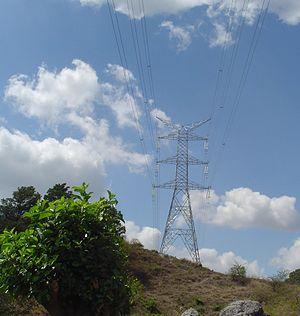
SIEPAC
Dessau était une firme d'ingénierie-construction parmi les plus importantes au Canada et la 57ᵉ plus importante au monde en 2015. Fondée en 1957 sous le nom Desjardins & Sauriol par Jean-Claude Desjardins et Paul-Aimé Sauriol, l’entreprise a joui d’une présence tant à l’échelle nationale qu’internationale. En 2014, Dessau comptait près de 4 800 employés et avait un chiffre d’affaires annuel de 750 M$. L’entreprise détenait des bureaux au Canada ainsi que dans plusieurs pays, principalement au Maghreb, en Amérique centrale, en Amérique du Sud et dans les Caraïbes. Le 20 juin 2013, la compagnie fut inscrite au Registre des entreprises non admissibles aux contrats publics du Gouvernement du Québec suite aux activités de collusion de l'entreprise révélées lors de la Commission Charbonneau. En 2014, la firme albertaine Stantec se portait acquéreuse des actifs d'ingénierie de Dessau au Québec.